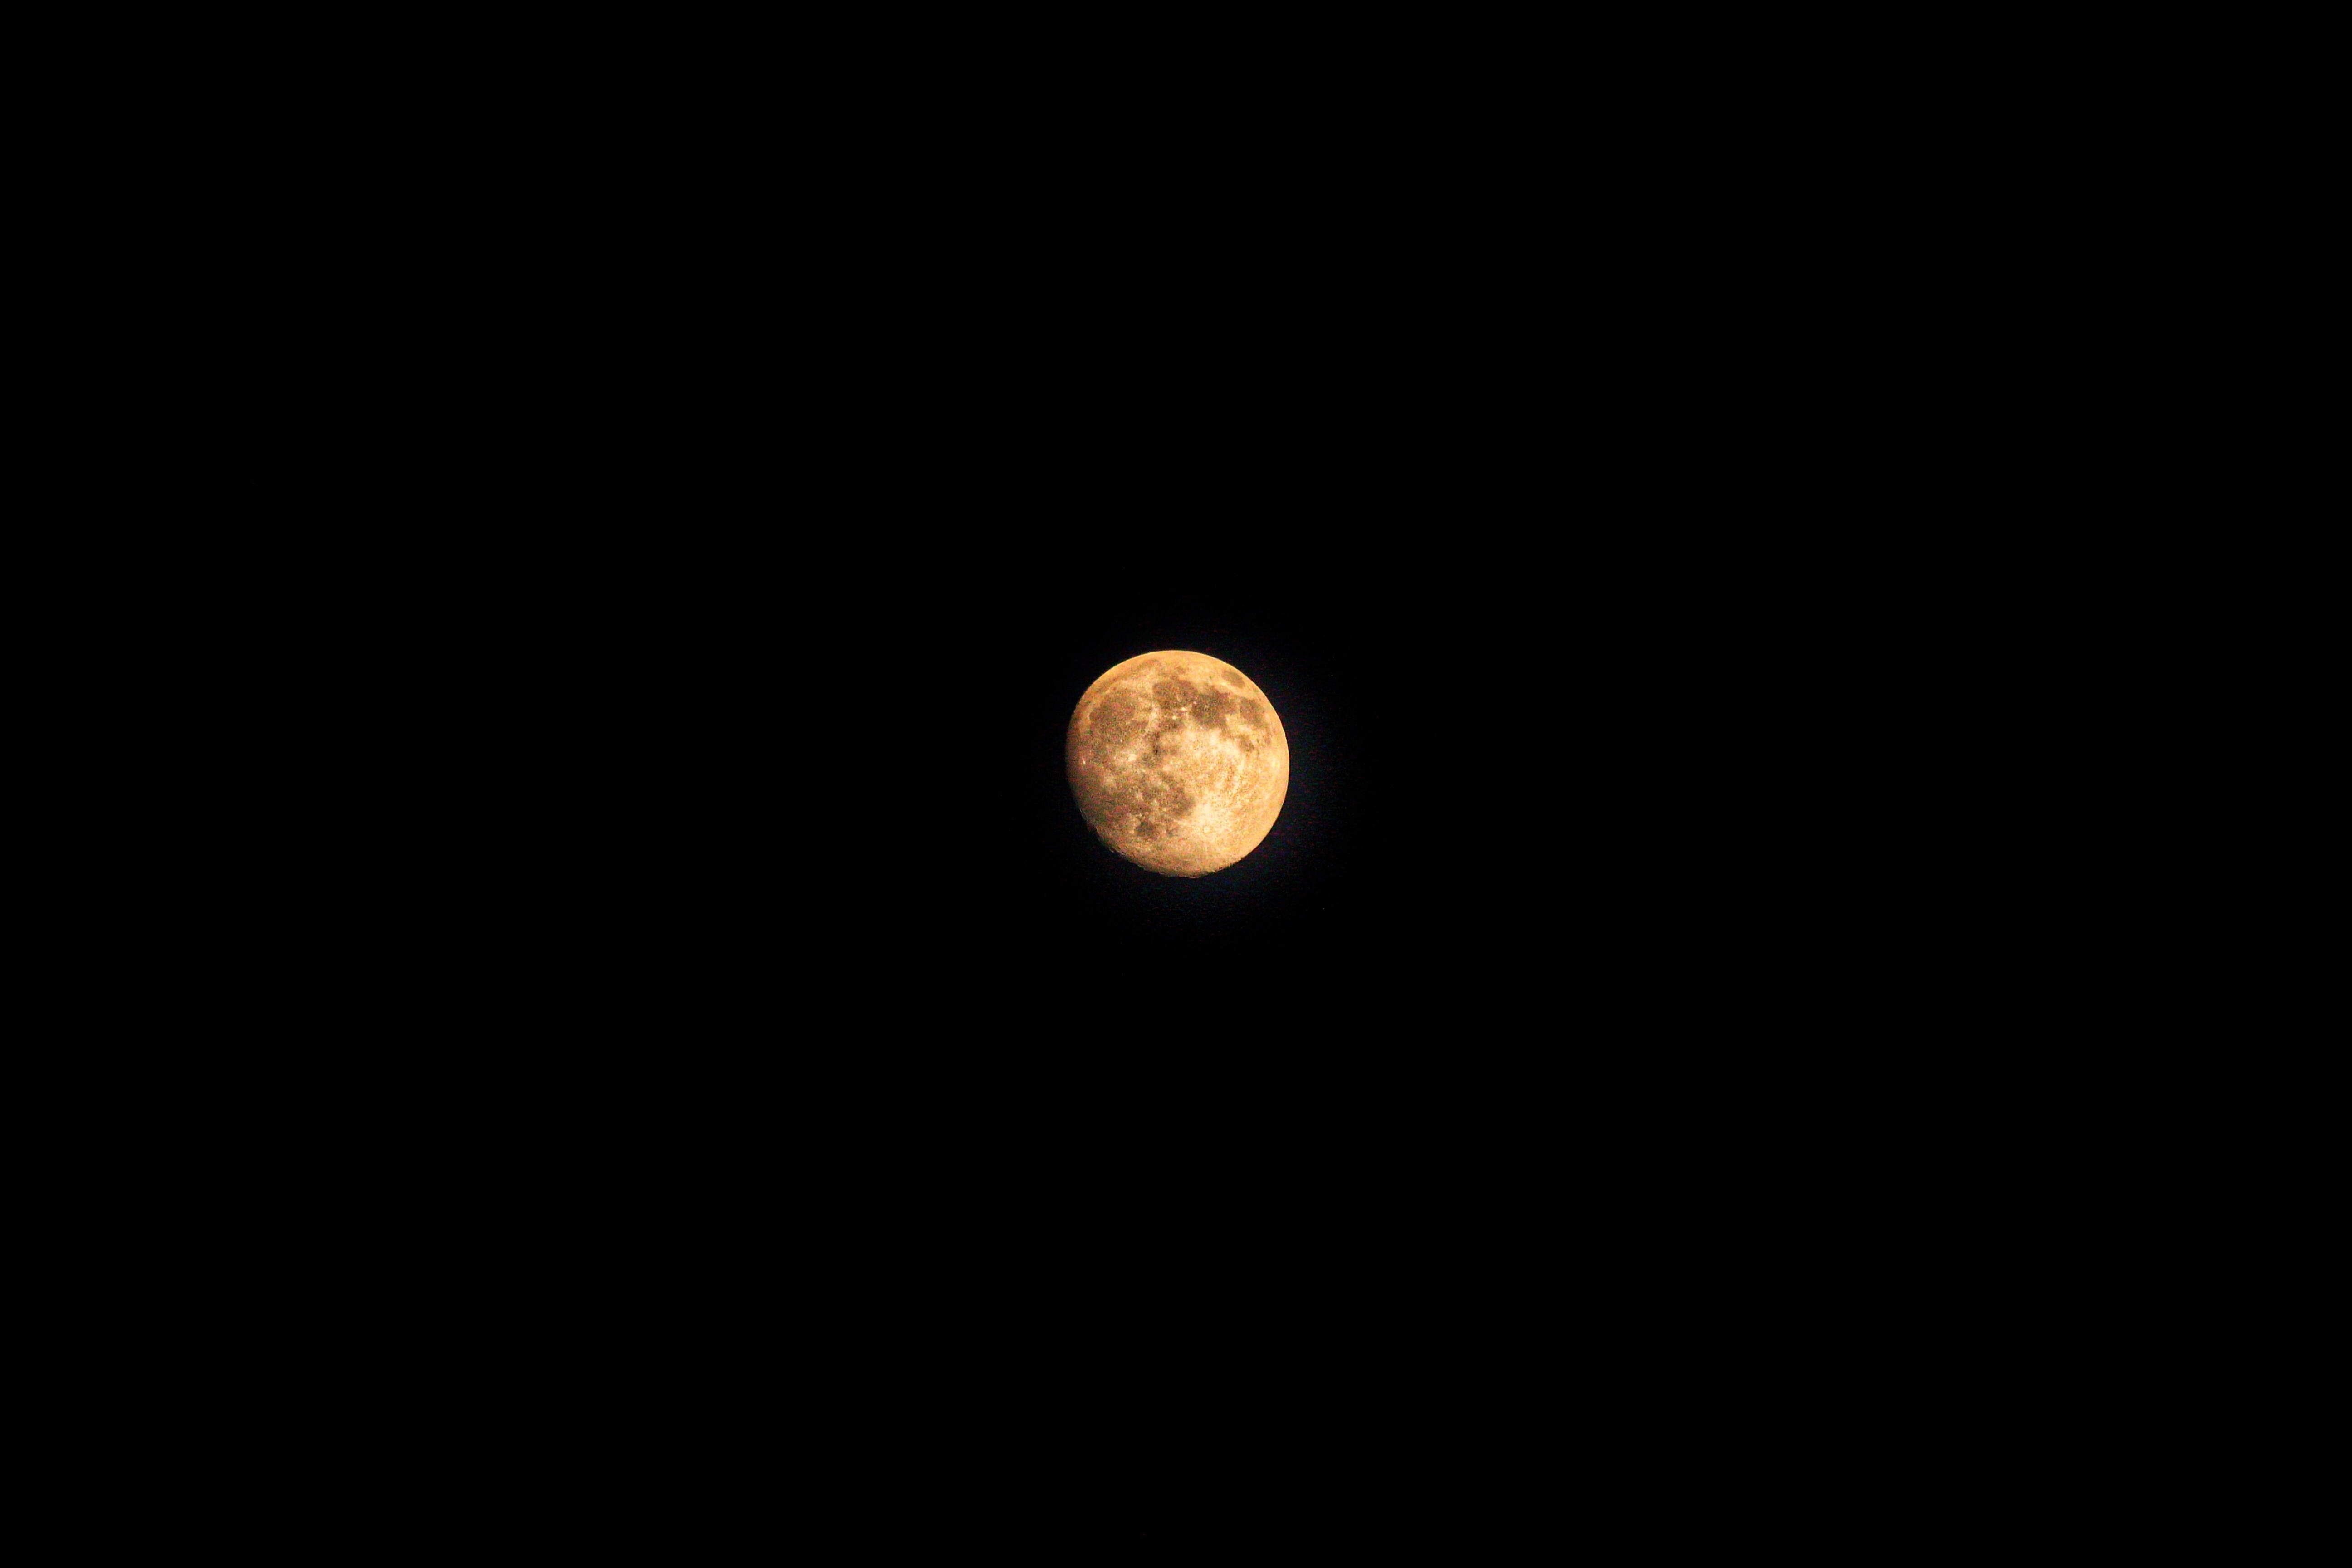
atmosphere, moon, full moon, circle, event, astronomical object, lunar eclipse, celestial event